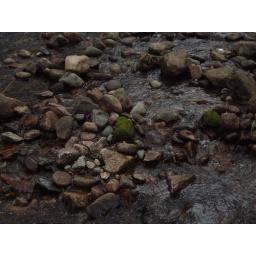
Water tumbling over the river bed